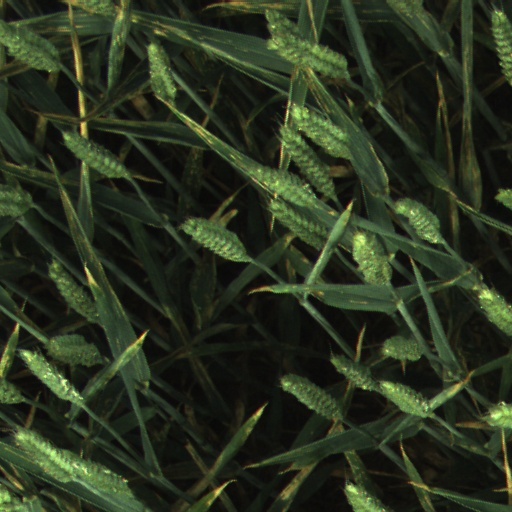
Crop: wheat